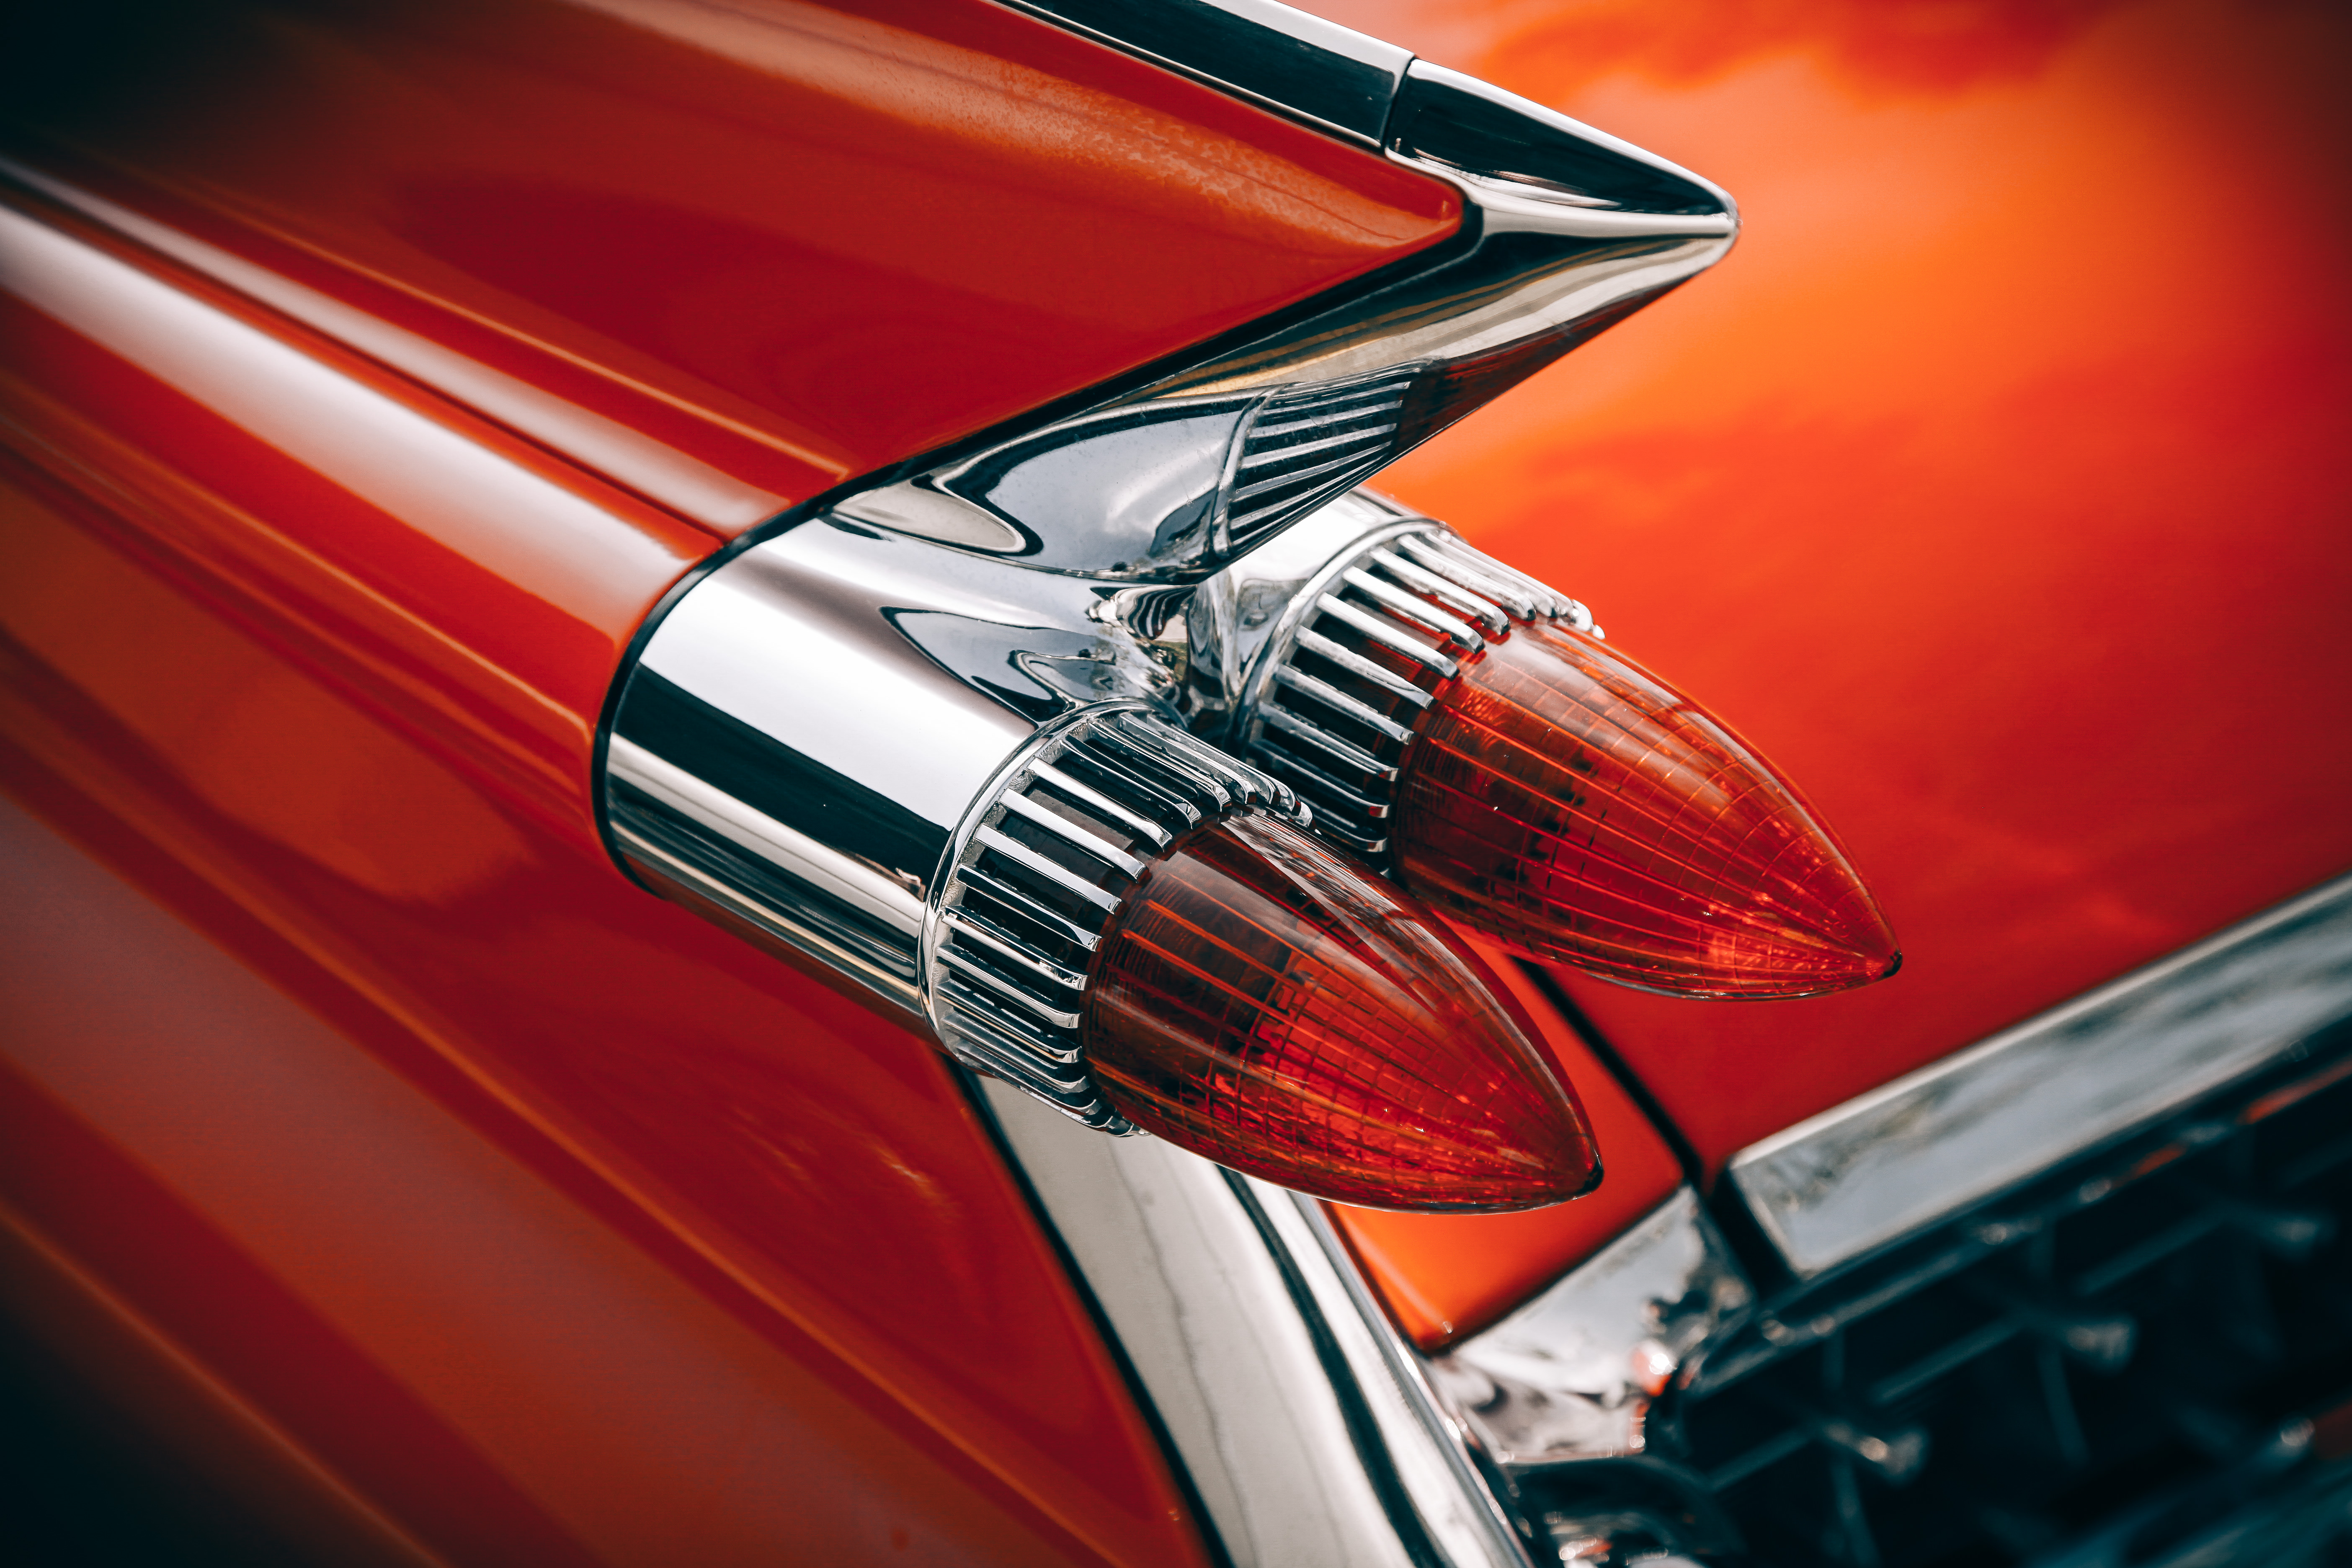
car, vintage, wheel, automobile, retro, reflection, red, vehicle, automotive, motor vehicle, bumper, chrome, design, classic, metallic, auto show, tail lights, land vehicle, automobile make, automotive exterior, automotive design, luxury vehicle, performance car